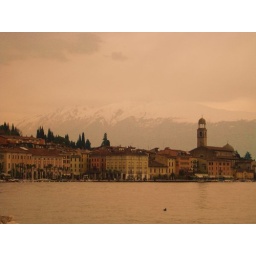
Off the coast of lake garda while i was getting the boat around it. Beautiful scenery.